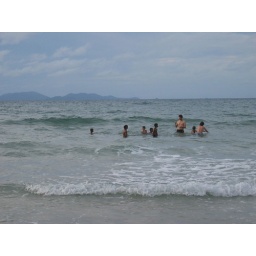
On the beach in Merang, six local boys swam over to Eric and gave him some clams they'd collected